Brandon deWilde

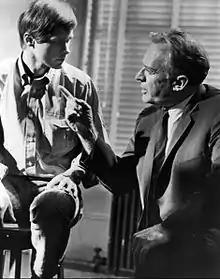
DeWilde with Arthur Kennedy in "The Confession" on 'ABC Stage 67' in 1966

After 1965, many of his roles were limited to television guest appearances. "Being small for his age and a bit too pretty ... in his favour as a child ... worked against him as an adult," wrote author Linda Ashcroft after talking with deWilde at a party, "He spoke of giving up movies until he could come back as a forty-year-old character actor." DeWilde's final western role was in Dino De Laurentiis' 1971 spaghetti Western "The Deserter", one year before his death. He made his last screen appearance in "Wild in the Sky" (1972).